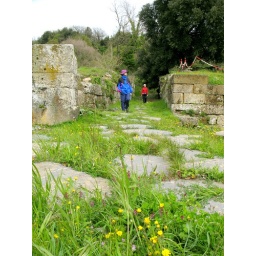
Maureen Cates on Roman road beside the theater at Tusculum.